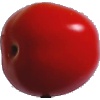
Label: Tomato 4